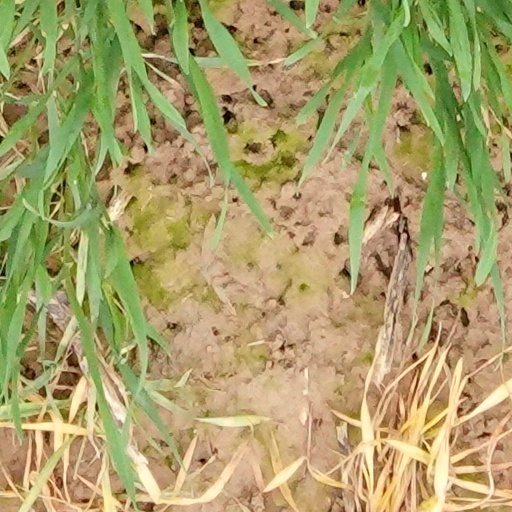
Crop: wheat